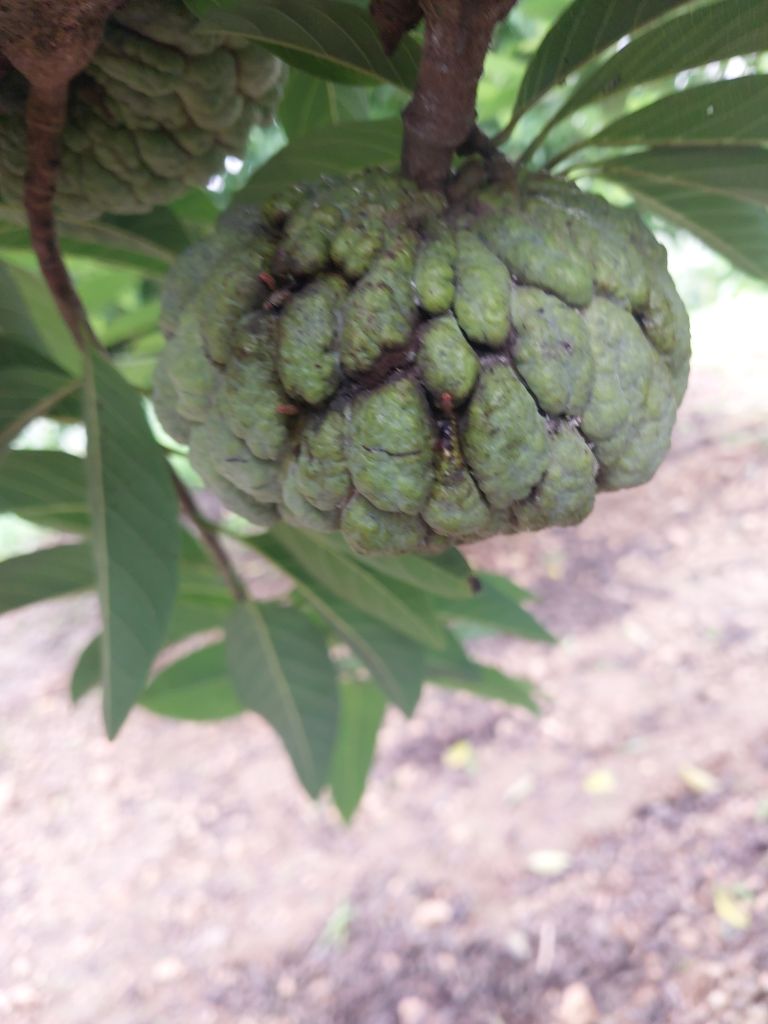
Disease label: Athracnose